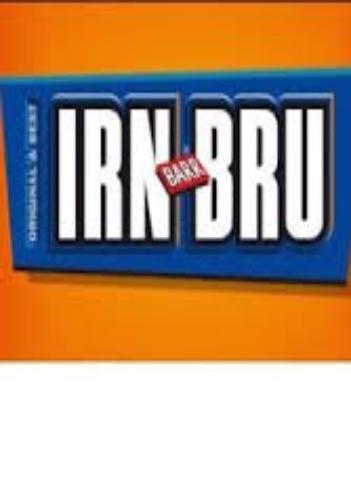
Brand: Irn Bru Bar
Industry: Food